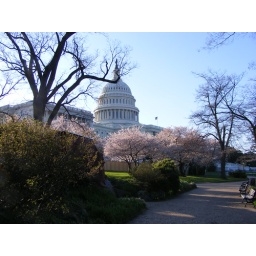
Possibly my only clear shot of the fabled cherry trees in full daylight.